Supernatural

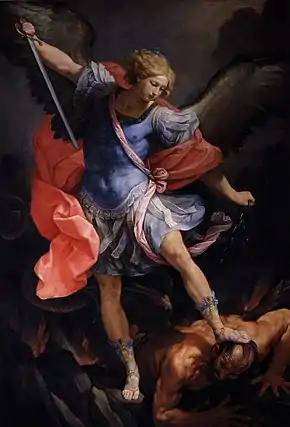
The Archangel Michael wears a late Roman military cloak and cuirass in this 17th-century depiction by Guido Reni.

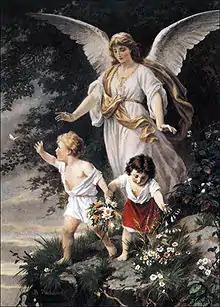
"Schutzengel" (English: "Guardian Angel") by Bernhard Plockhorst depicts a guardian angel watching over two children.

An angel is generally a supernatural being found in various religions and mythologies. In Abrahamic religions and Zoroastrianism, angels are often depicted as benevolent celestial beings who act as intermediaries between God or Heaven and Earth. Other roles of angels include protecting and guiding human beings and carrying out God's tasks. Within Abrahamic religions, angels are often organized into hierarchies, although such rankings may vary between sects in each religion, and are given specific names or titles, such as Gabriel or "Destroying angel". The term "angel" has also been expanded to various notions of spirits or figures found in other religious traditions. The theological study of angels is known as "angelology".